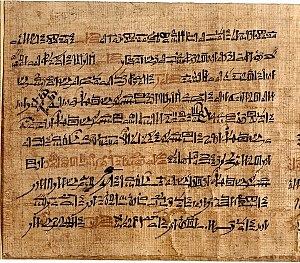
Le Conte des deux frères est une histoire égyptienne qui date du règne de Séthi II, qui régna au XIIᵉ siècle avant notre ère à la XIXᵉ dynastie. L'histoire est consignée dans le papyrus d'Orbiney, actuellement conservé au British Museum qui l'a acquis en 1857.